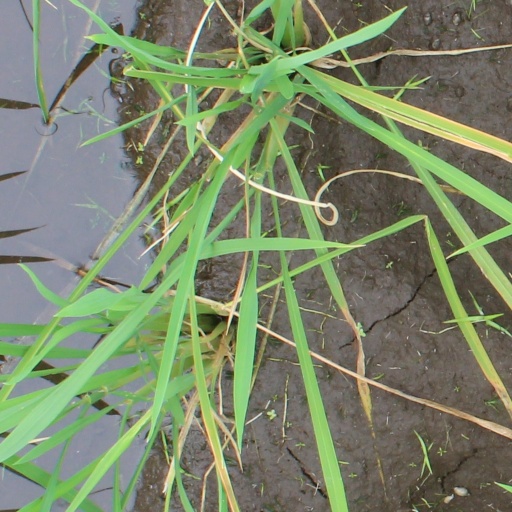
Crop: rice